SyntheSys Research

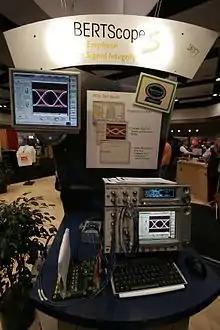
SyntheSys Research BERTScope on display at DesignCon 2007

SyntheSys Research was a Silicon Valley test equipment company that existed from 1989 to 2010, located in Menlo Park, California. The company was founded by Tom and Jim Waschura, with technical help from other ex-Ampex employees Rob Verity and Kirk Handley, and early marketing help from Bob Haya who was Tom and Jim's roommate. The first product was a 160 Mbit/s bit error rate tester (BERT) called the BitAlyzer 160 that debuted in 1989. The company patented key technologies used in modern signal integrity test; notably "Error Location Analysis" and statistically deep eye-diagramming integrated with BERT measurement called "BERTScope". The company was the first to combine Jitter sources in its test signal generators to permit popular "Stressed-Eye" testing. The company developed many products over its 21-year span, including specialty products for disk-drive, television, high-definition television, optical, telecommunications, and computer applications. In 2010, SyntheSys Research was purchased by Tektronix (a subsidiary of Danaher Corporation) in an M&A transaction and the BERTScope and BitAlyzer instruments became product lines in Tektronix's high-speed Oscilloscope divisions.